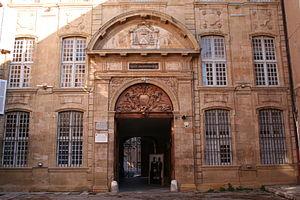
Musée des tapisseries, Aix-en-Provence (France).